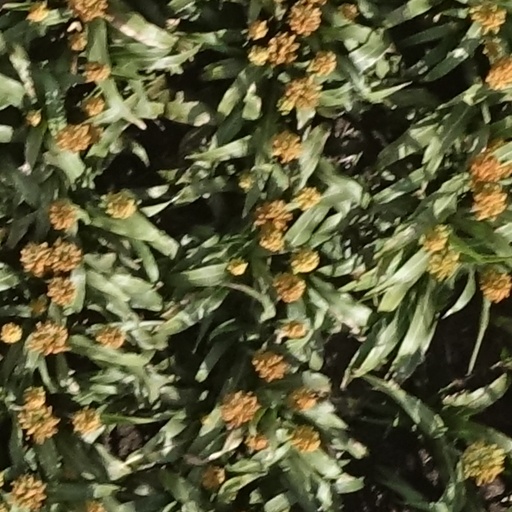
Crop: sorghum